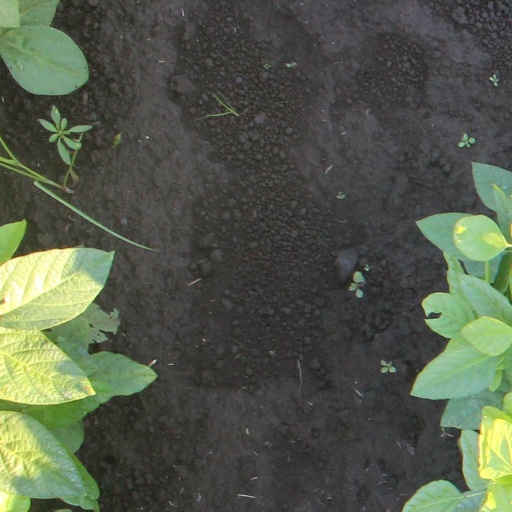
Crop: soybean